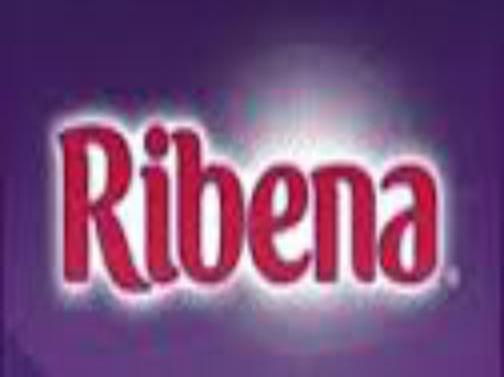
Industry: Food